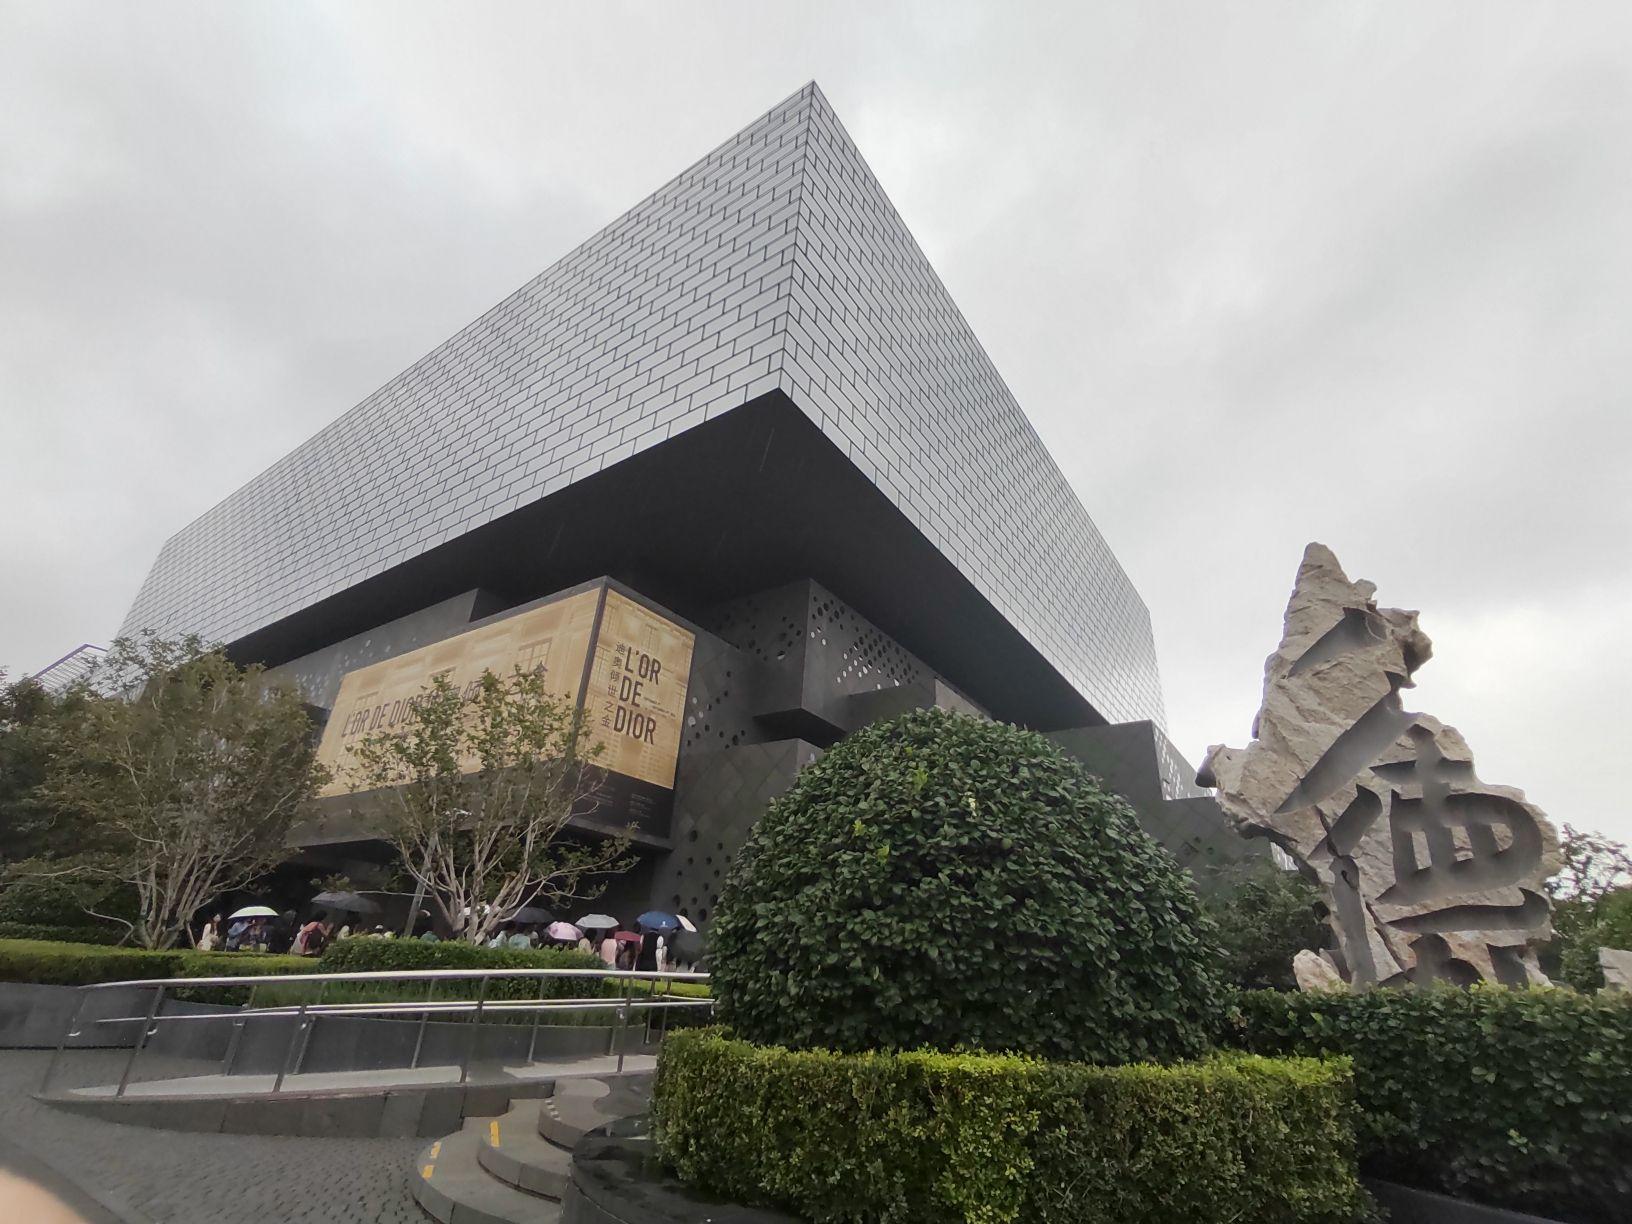
地标名称：北京嘉德艺术中心
所在城市：北京市·东城区